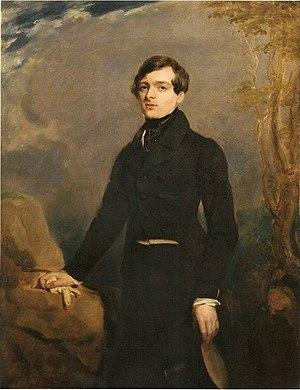
Raymond de Verninac-Saint-Maur, né à Souillac en 1762 et mort en 1822, est un écrivain, diplomate français. Il est le premier préfet du département du Rhône.